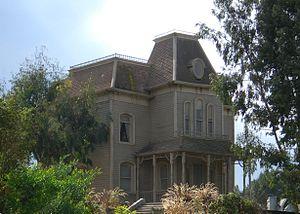
Sir Alfred Hitchcock [ˈælfɹɪd ˈhɪt͡ʃkɒk] est un réalisateur, scénariste et producteur de cinéma britannique né le 13 août 1899 à Leytonstone et mort le 29 avril 1980 à Bel Air.